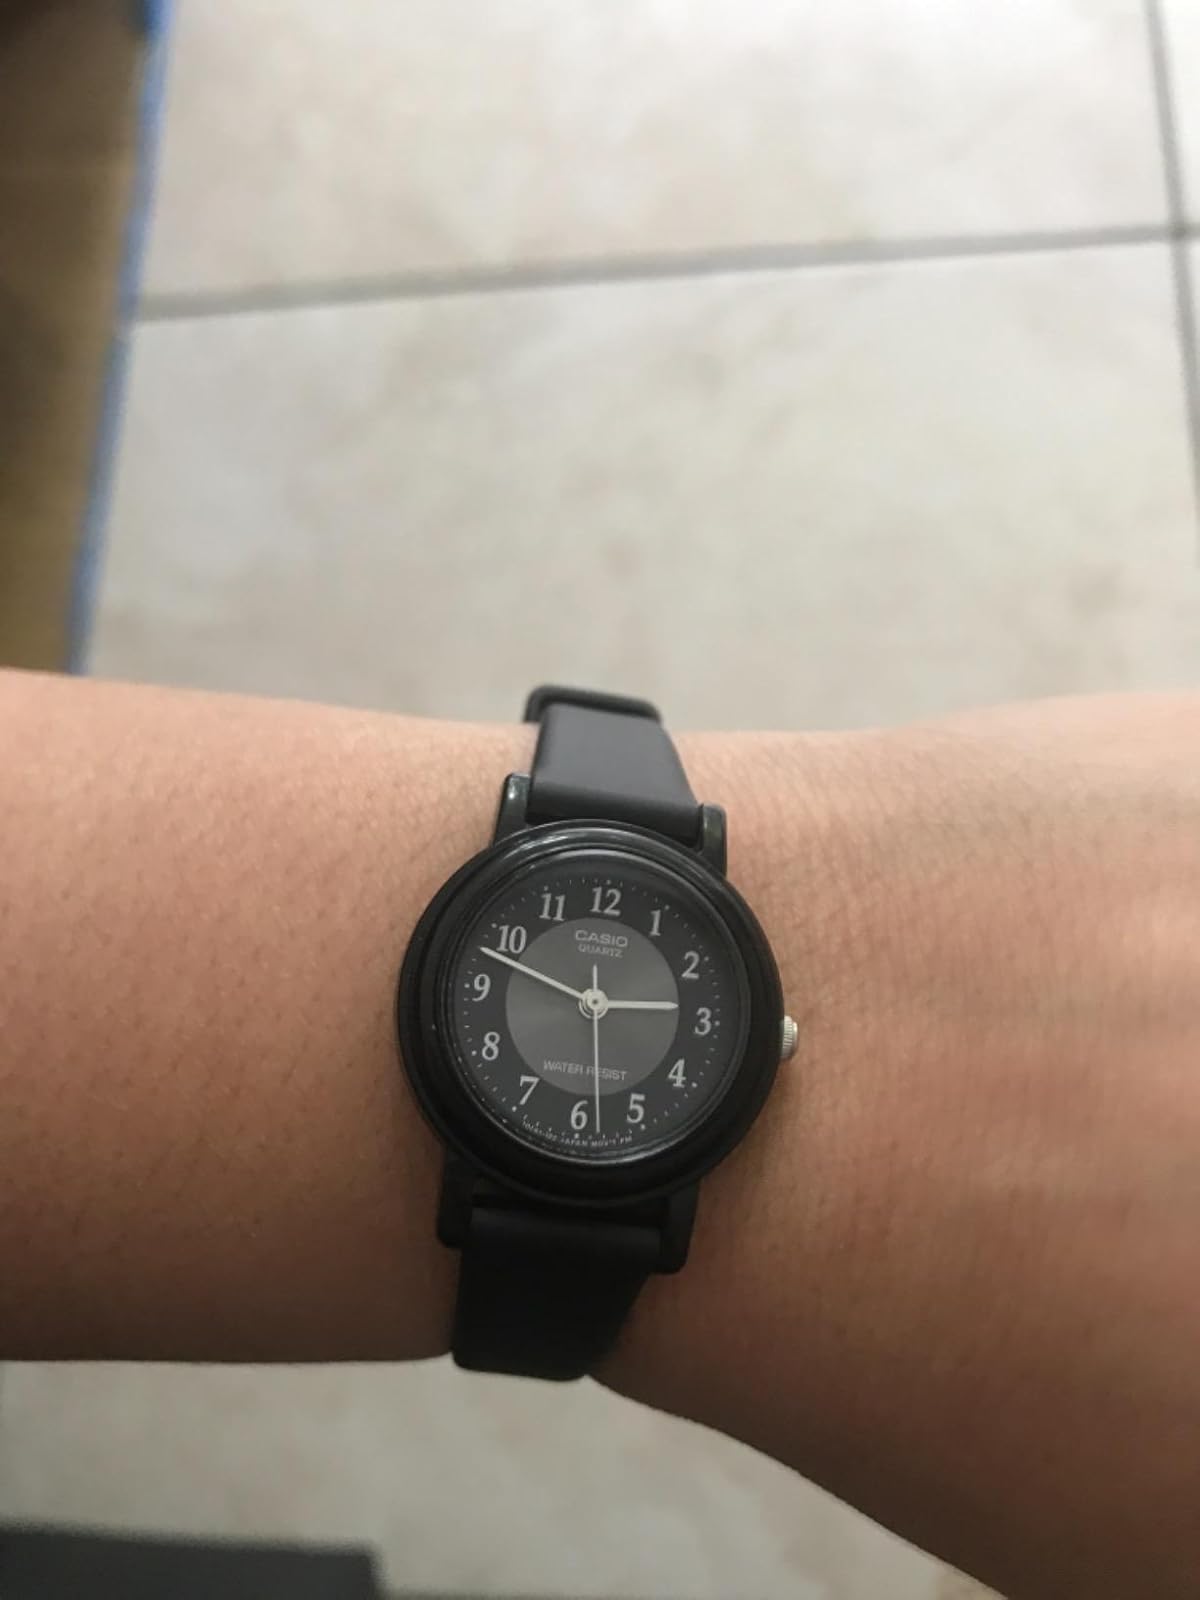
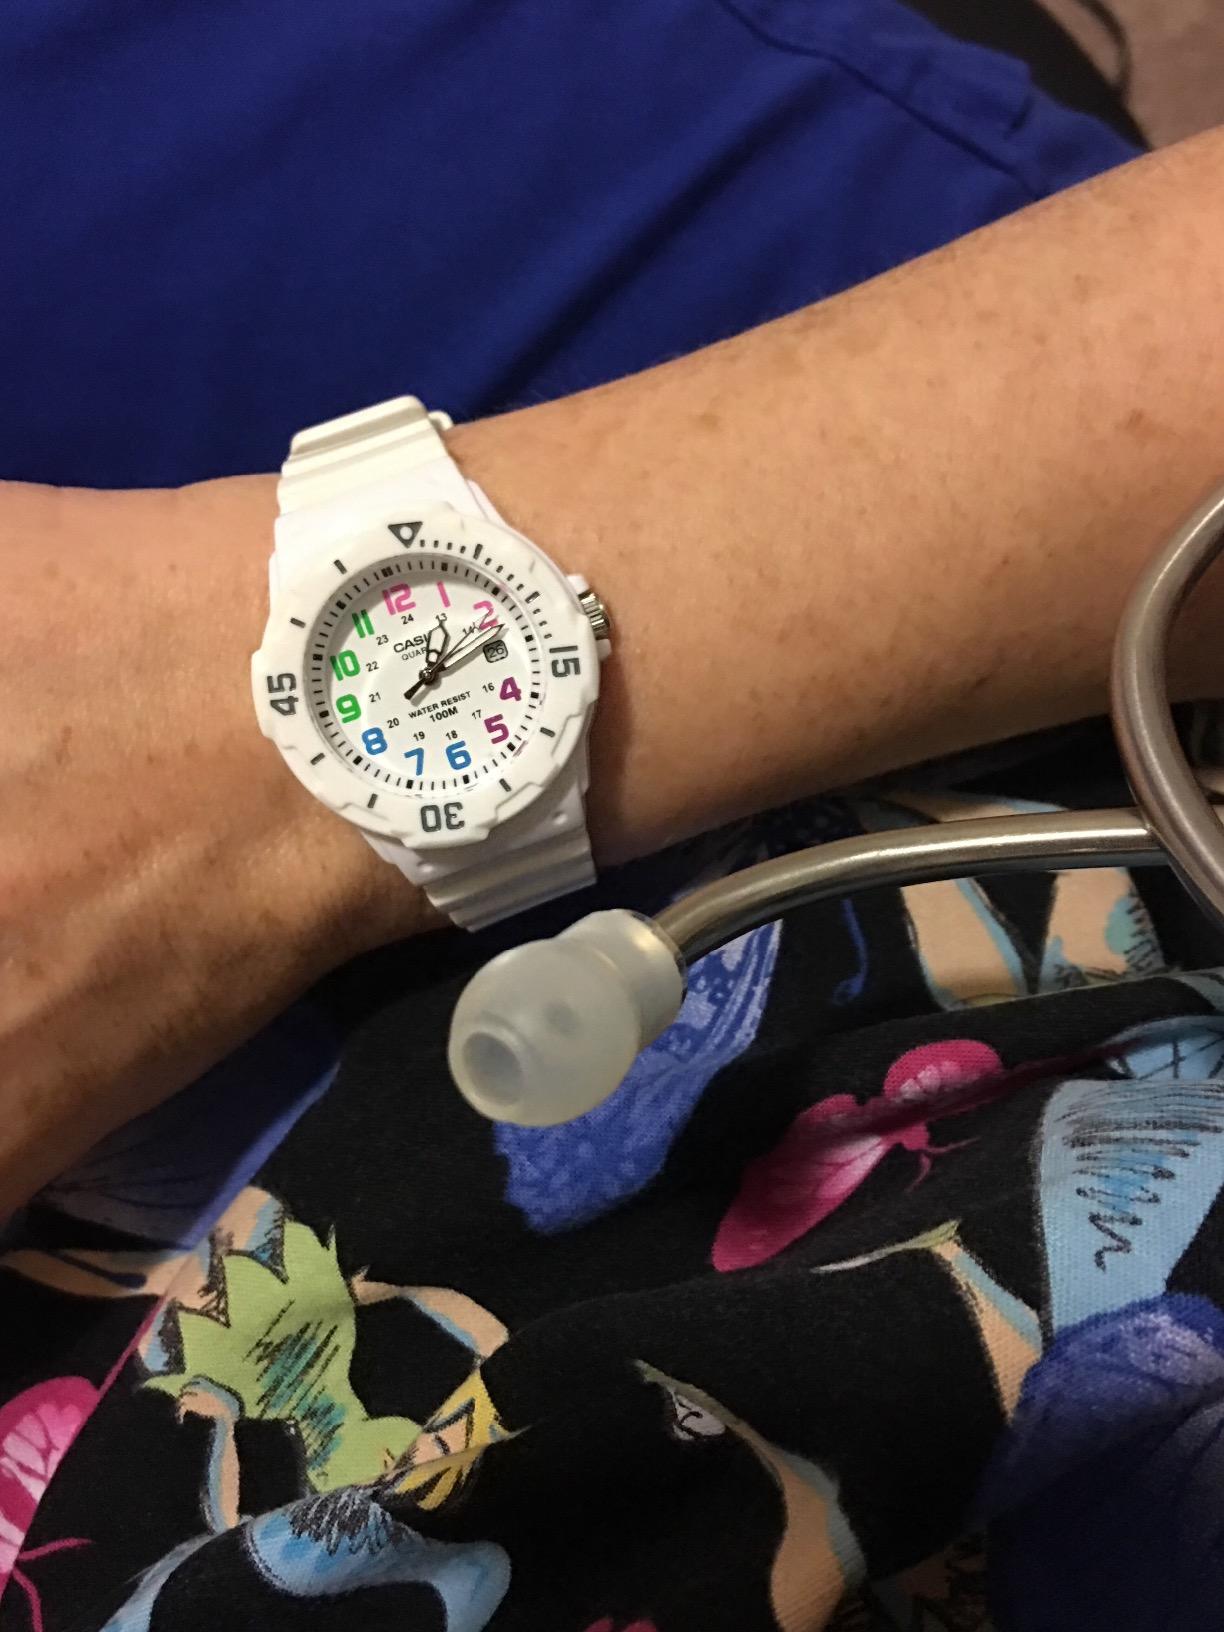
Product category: accessories_watch
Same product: no